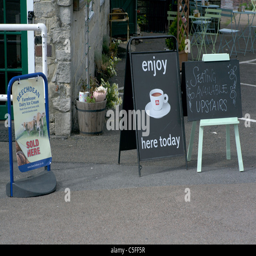
signs outside country saying seating upstairs